Postumia gens

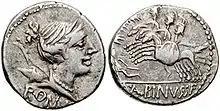
Denarius issued by Aulus Postumius Albinus, moneyer in 96 BC. The obverse depicts a head of Diana, inscribed "Roma", while the reverse features three horsemen trampling a fallen enemy.

The gens Postumia was a noble patrician family at ancient Rome. Throughout the history of the Republic, the Postumii frequently occupied the chief magistracies of the Roman state, beginning with Publius Postumius Tubertus, consul in 505 BC, the fifth year of the Republic. Although like much of the old Roman aristocracy, the Postumii faded for a time into obscurity under the Empire, individuals bearing the name of "Postumius" again filled a number of important offices from the second century AD to the end of the Western Empire.